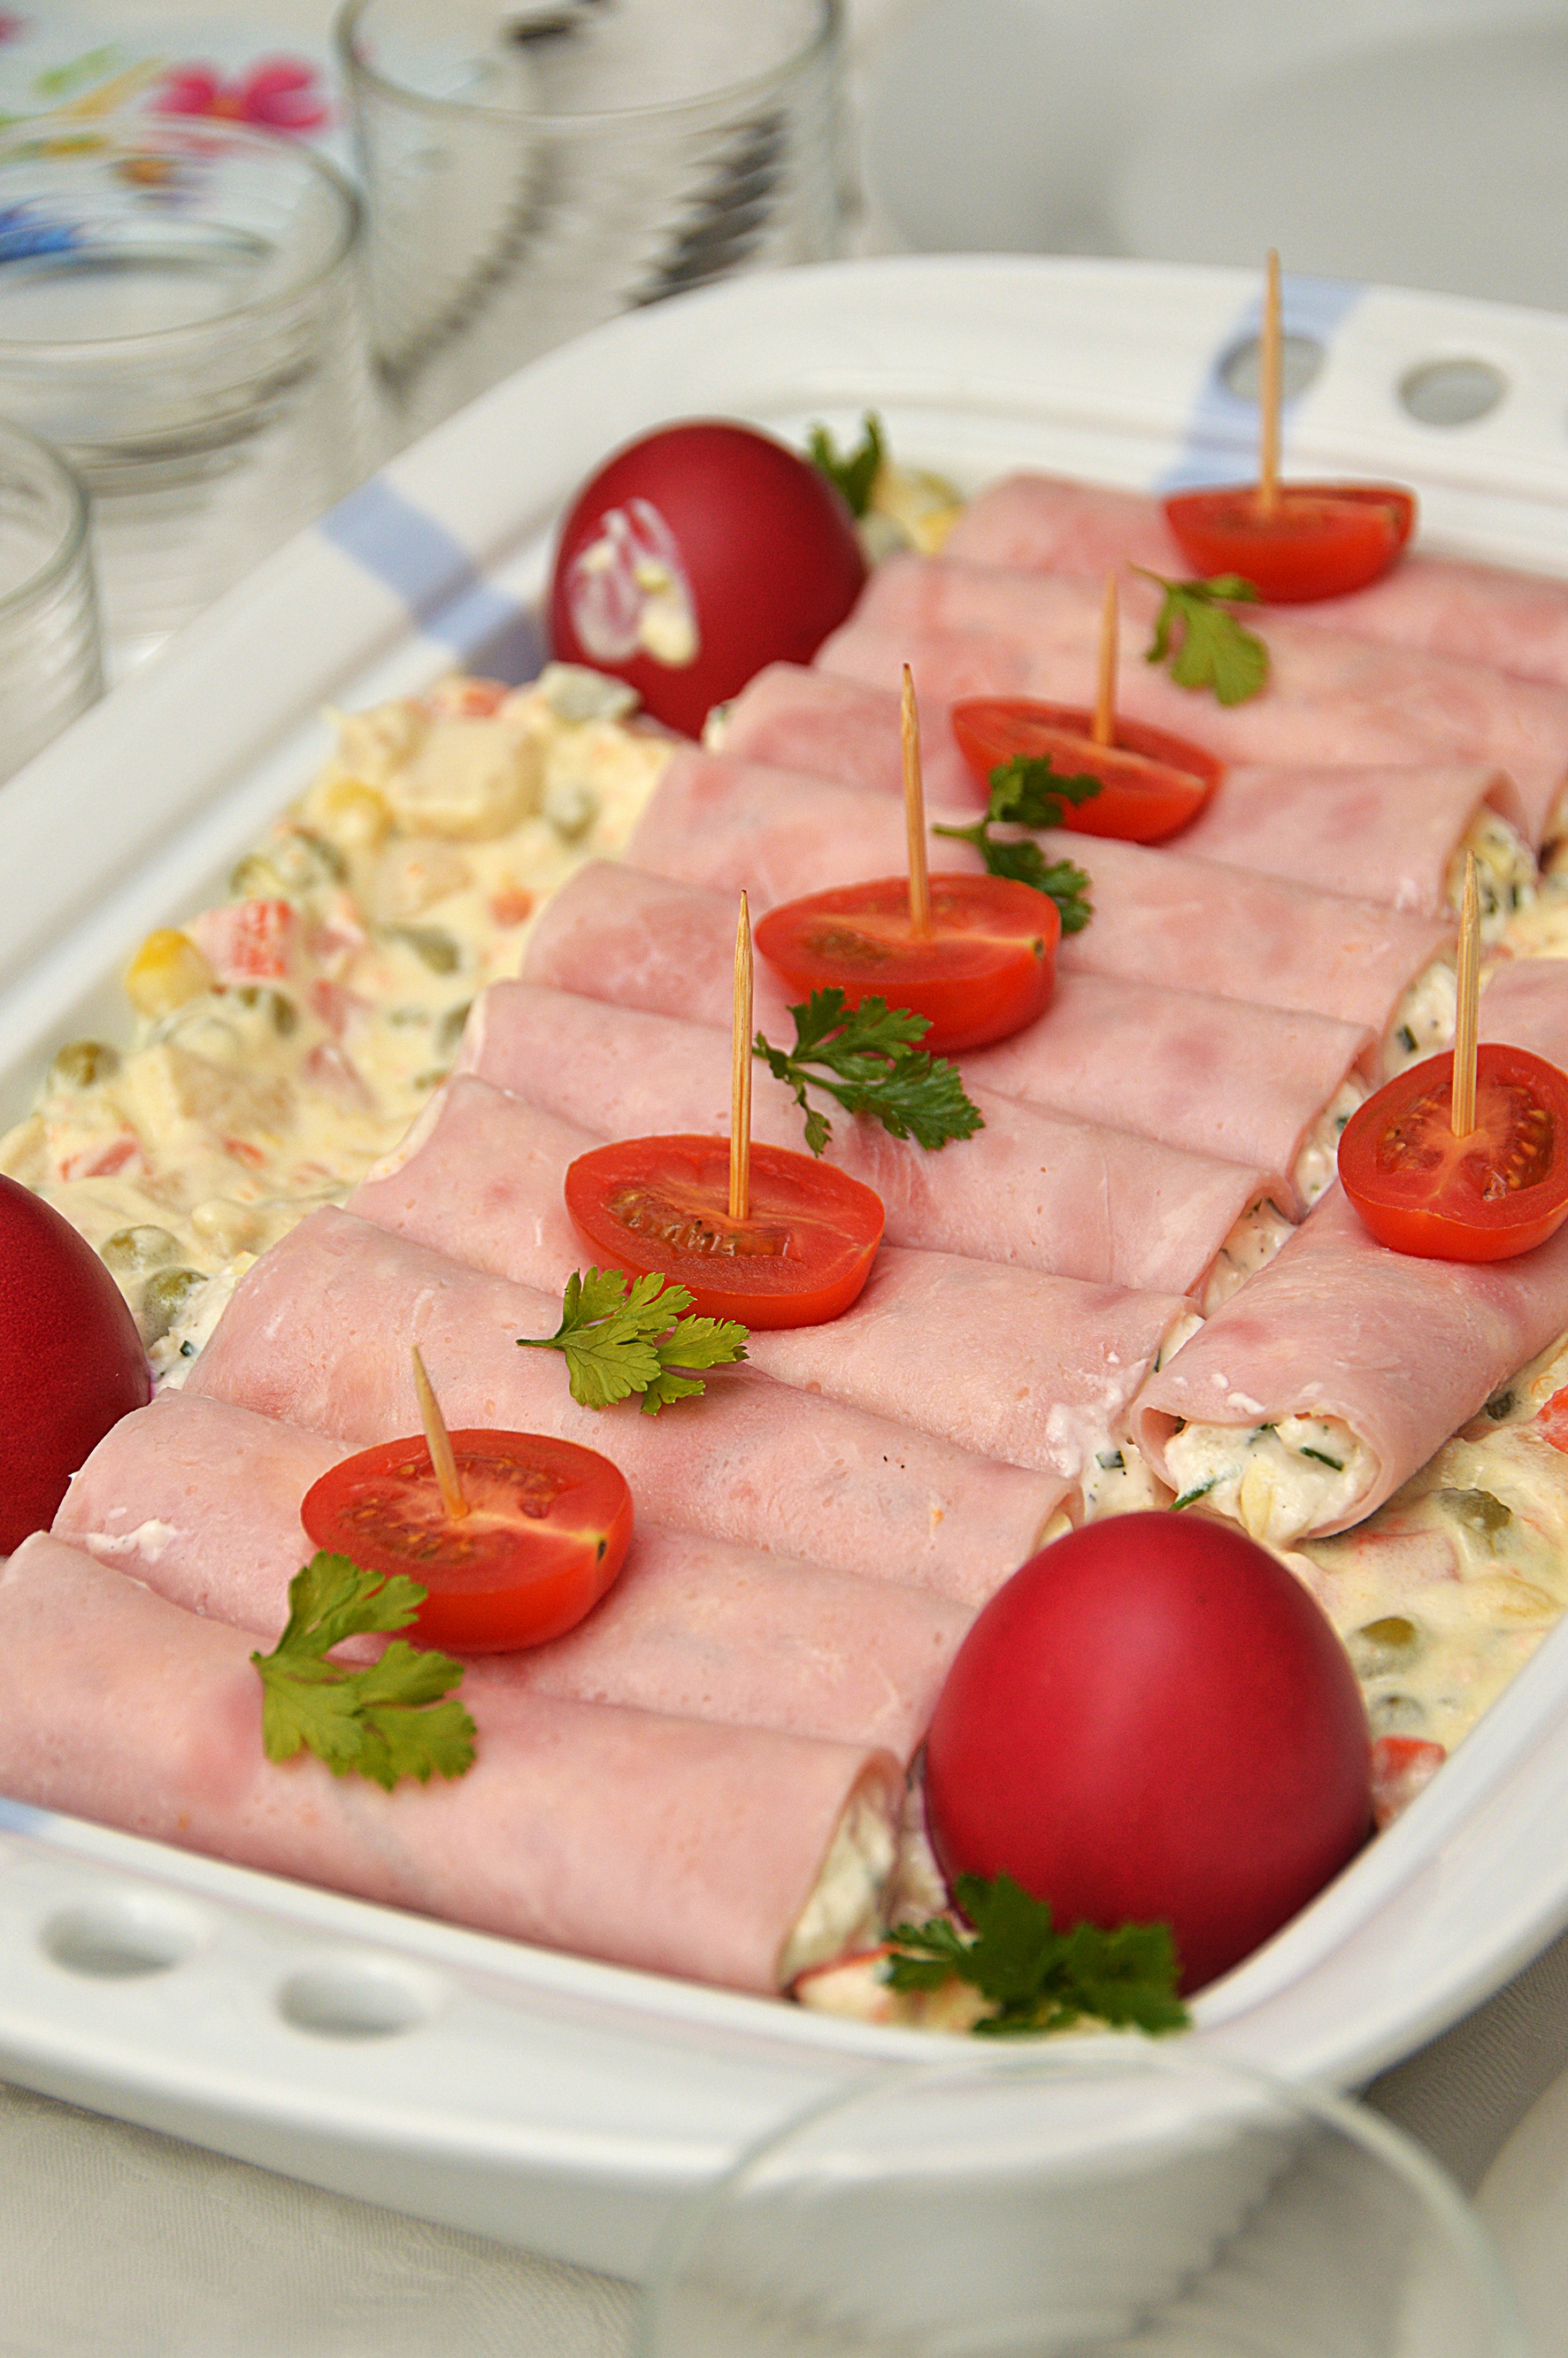
dish, meal, food, spring, produce, breakfast, meat, cuisine, egg, prosciutto, easter, easter eggs, ham, brunch, hors d oeuvre, cold plate, salt cured meat